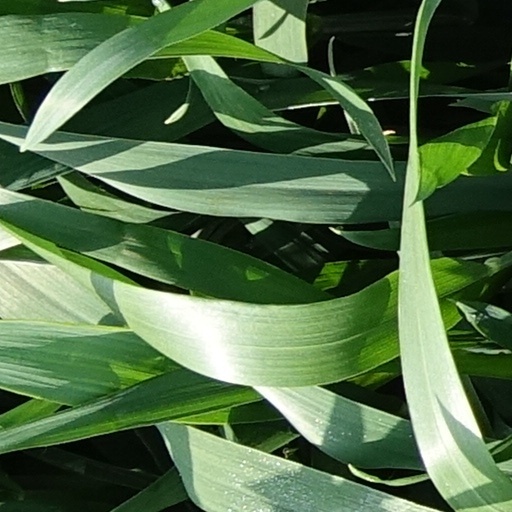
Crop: wheat